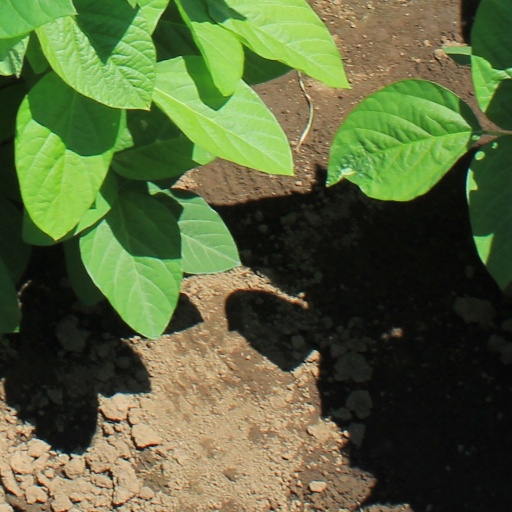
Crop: soybean